2013 Israeli legislative election

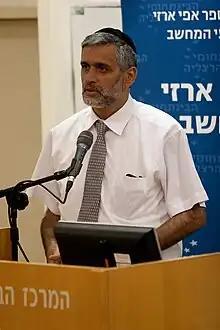
Shas party leader Eli Yishai

The Jewish Home and the National Union (an alliance of four parties – Tkuma, Hatikva, Eretz Yisrael Shelanu, and Moledet) began preparing for the possibility of running in a joint list for the 2013 elections during the term of the 18th Knesset. While negotiations were successful in principle and the two parties reached consensus, disagreements arose regarding the selection of candidates for the Knesset, as The Jewish Home supported the idea of running open primaries while The National Union opposed it. In September 2012, Ya'akov Katz (Moledet) signed an agreement with Jewish Home leadership candidate Naftali Bennett to form a joint list for the elections. On 12 October 2012, Michael Ben-Ari (Eretz Yisrael Shelanu) announced that due to not being placed in realistic spots, he and Aryeh Eldad (Hatikva) would be running in a separate pro-Land-of-Israel alliance, called Otzma LeYisrael.